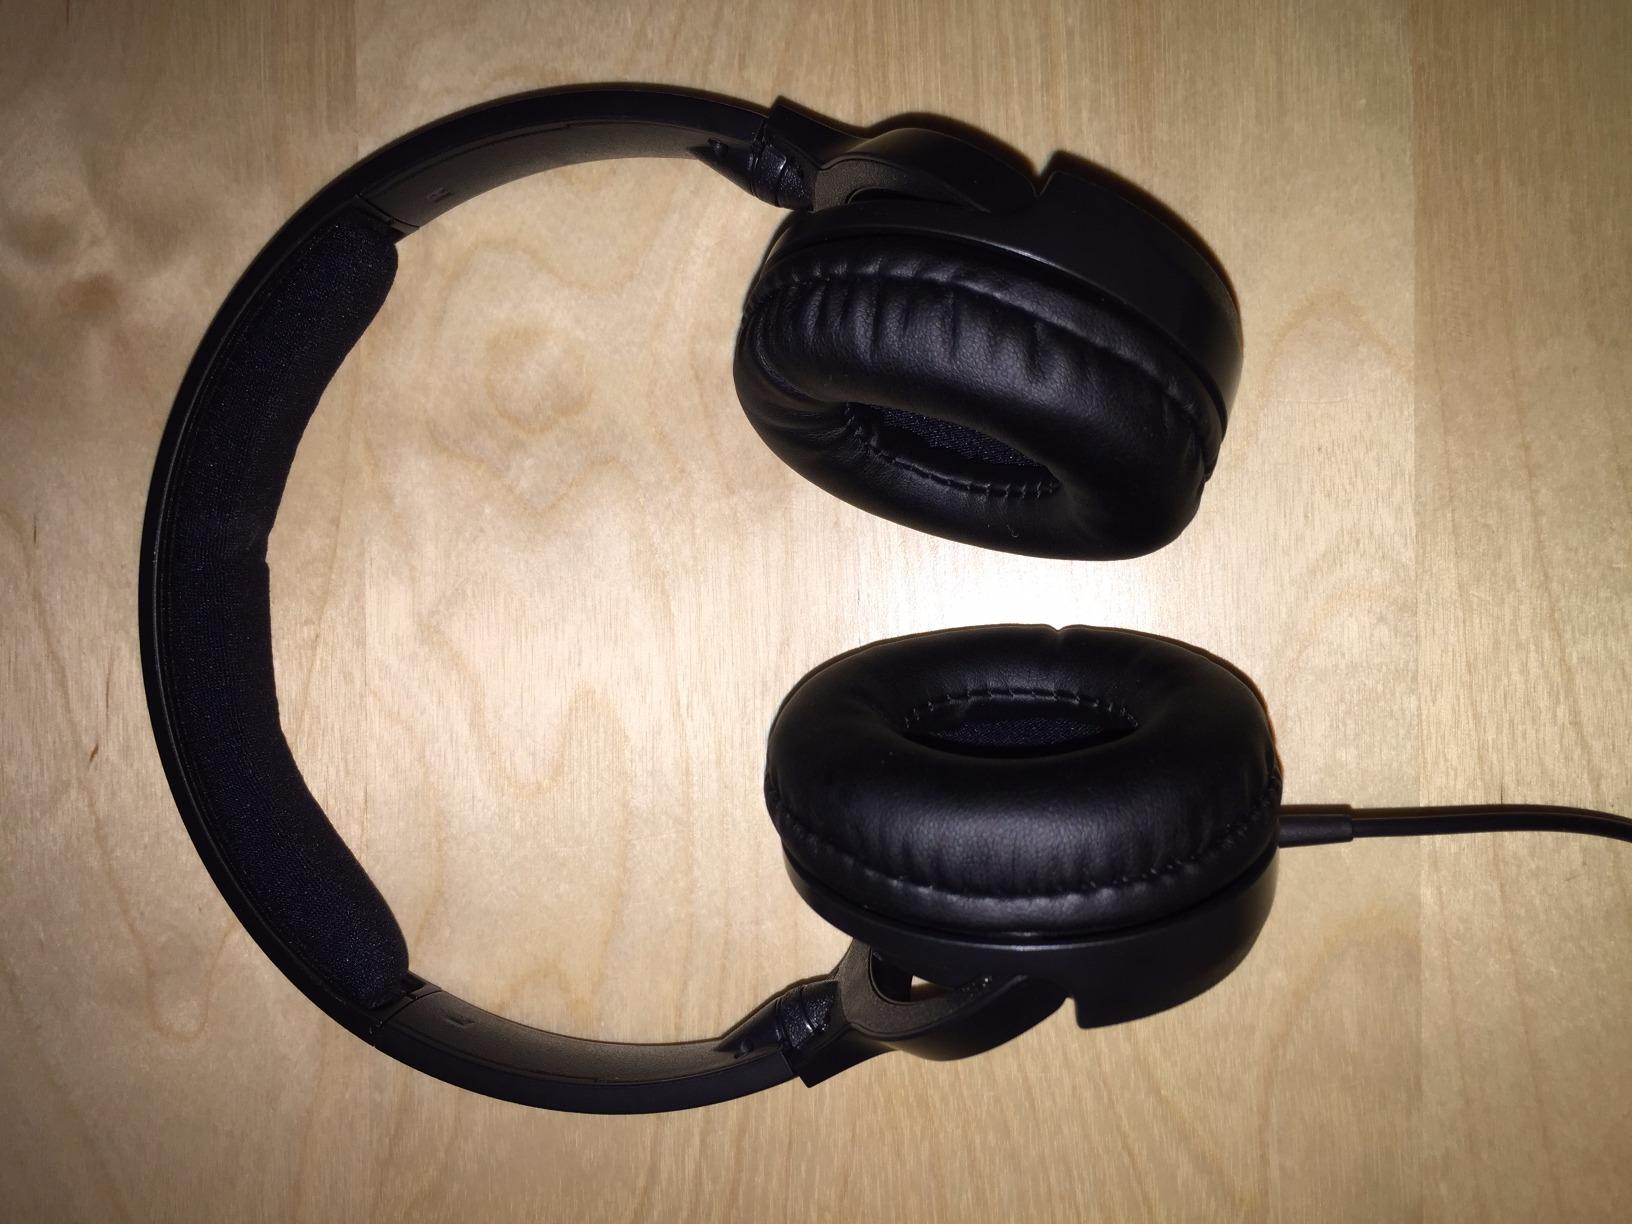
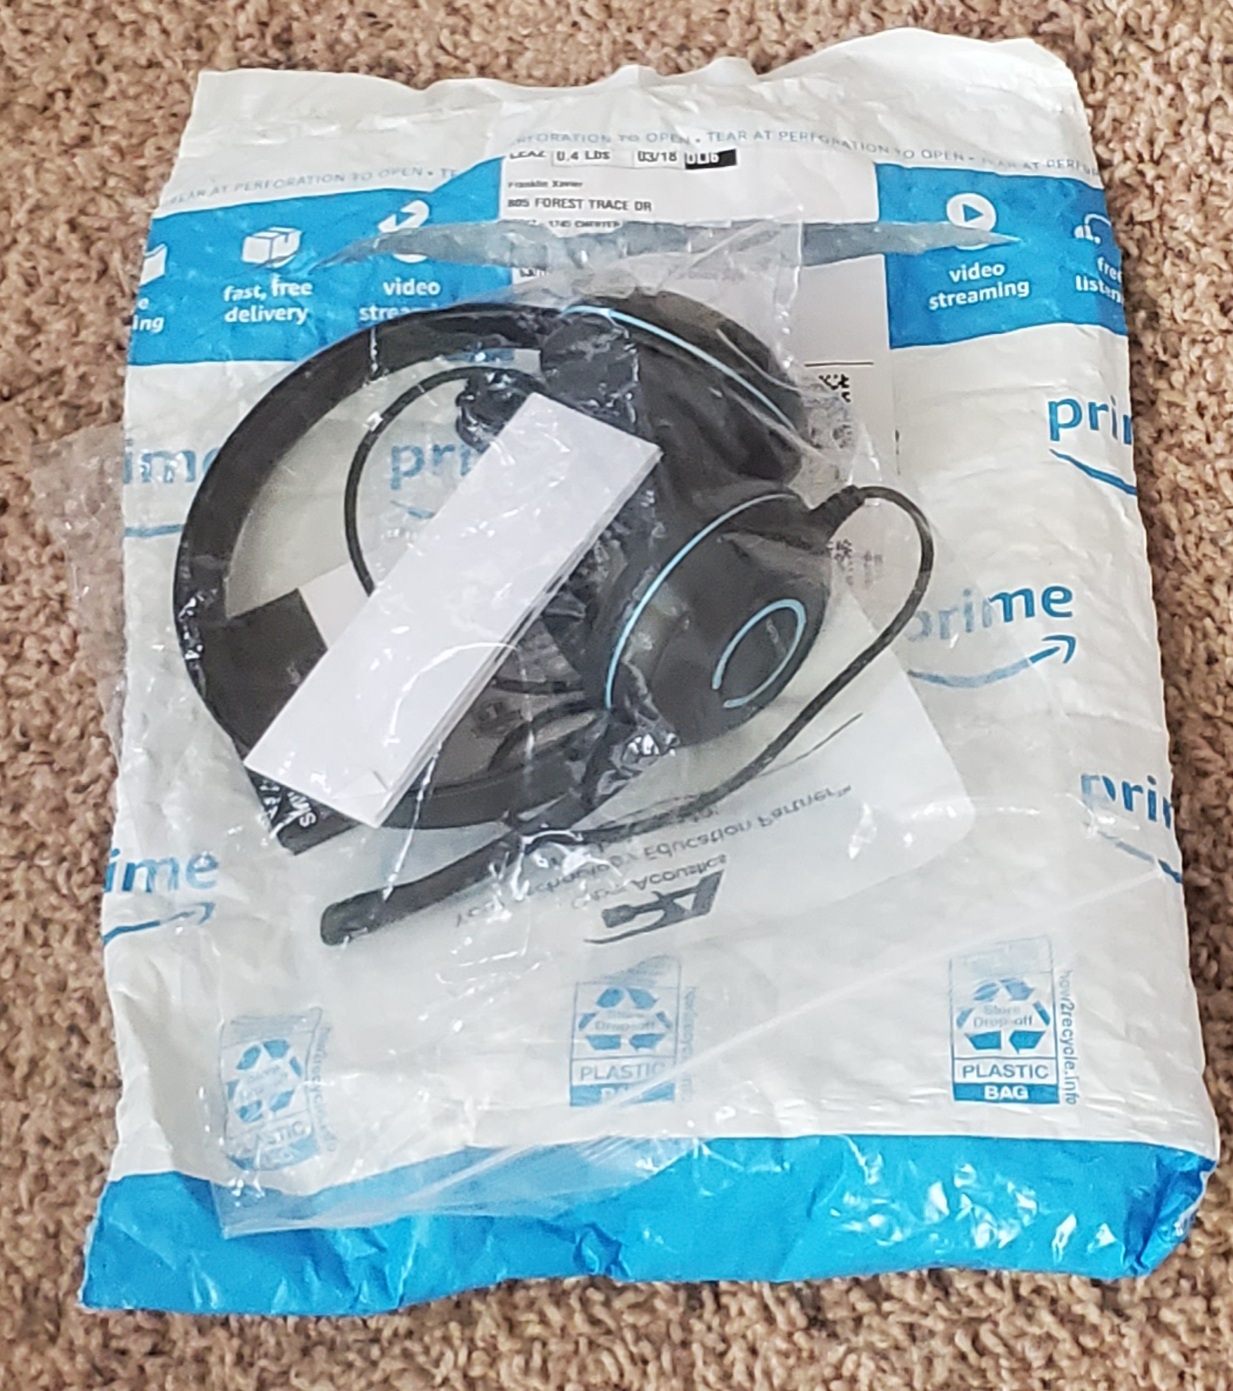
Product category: headphones
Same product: no